Juanita Moody

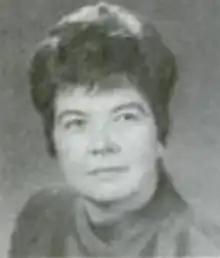
Juanita Morris Moody, from a 1971 issue of "Civil Service Journal"

Juanita Moody (née Morris; May 29, 1924 – February 17, 2015) was an American cryptographer, intelligence analyst and National Security Agency (NSA) executive. She worked for the Signals Intelligence Service (SIS) and NSA from 1943 until 1976.